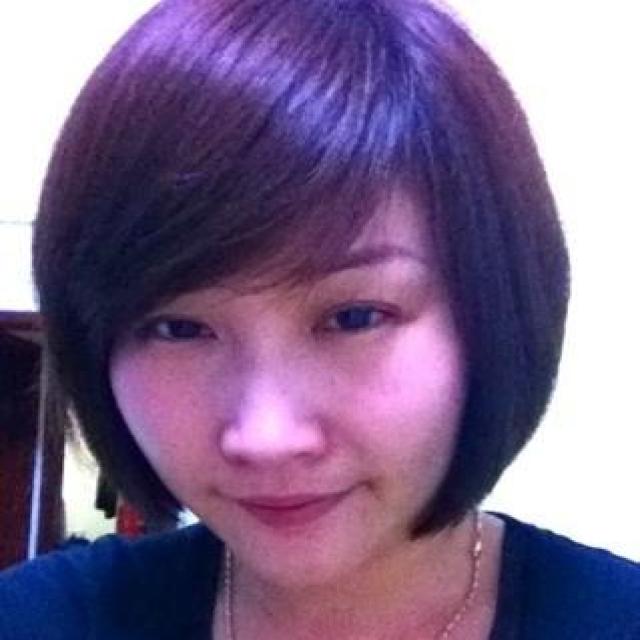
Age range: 21-44